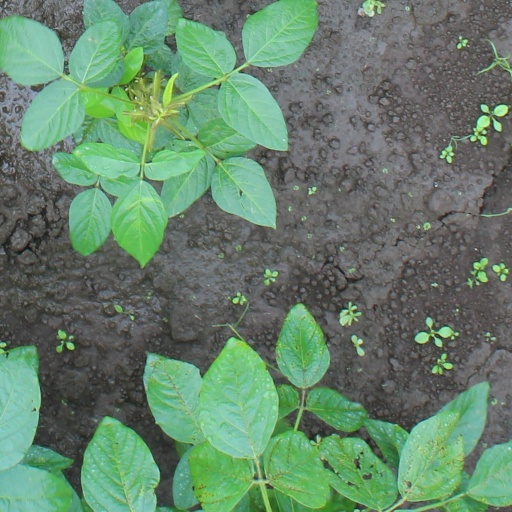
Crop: soybean